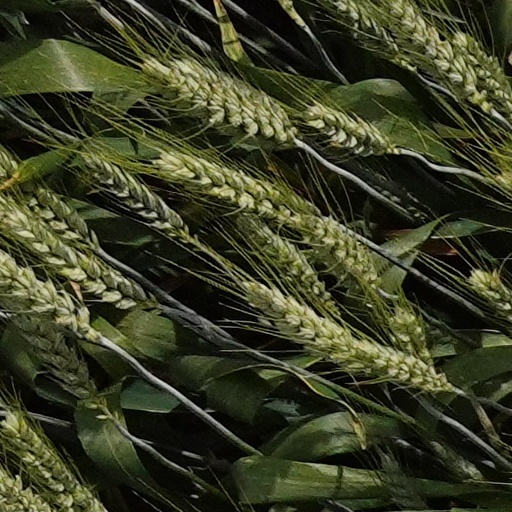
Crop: wheat